Fitful Head

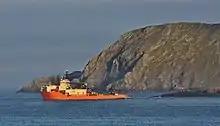
Fitful Head

Fitful Head is a headland at the southwest corner of Mainland, Shetland, Scotland, some northwest of the island's southernmost point at Sumburgh Head. Its summit is crowned by a trig point adjacent to a NATS installation served by a restricted access vehicular track which ascends from the hamlet of Quendale to the east. There are numerous islets and sea stacks at the foot of the stretch of cliffs which form the coast here.